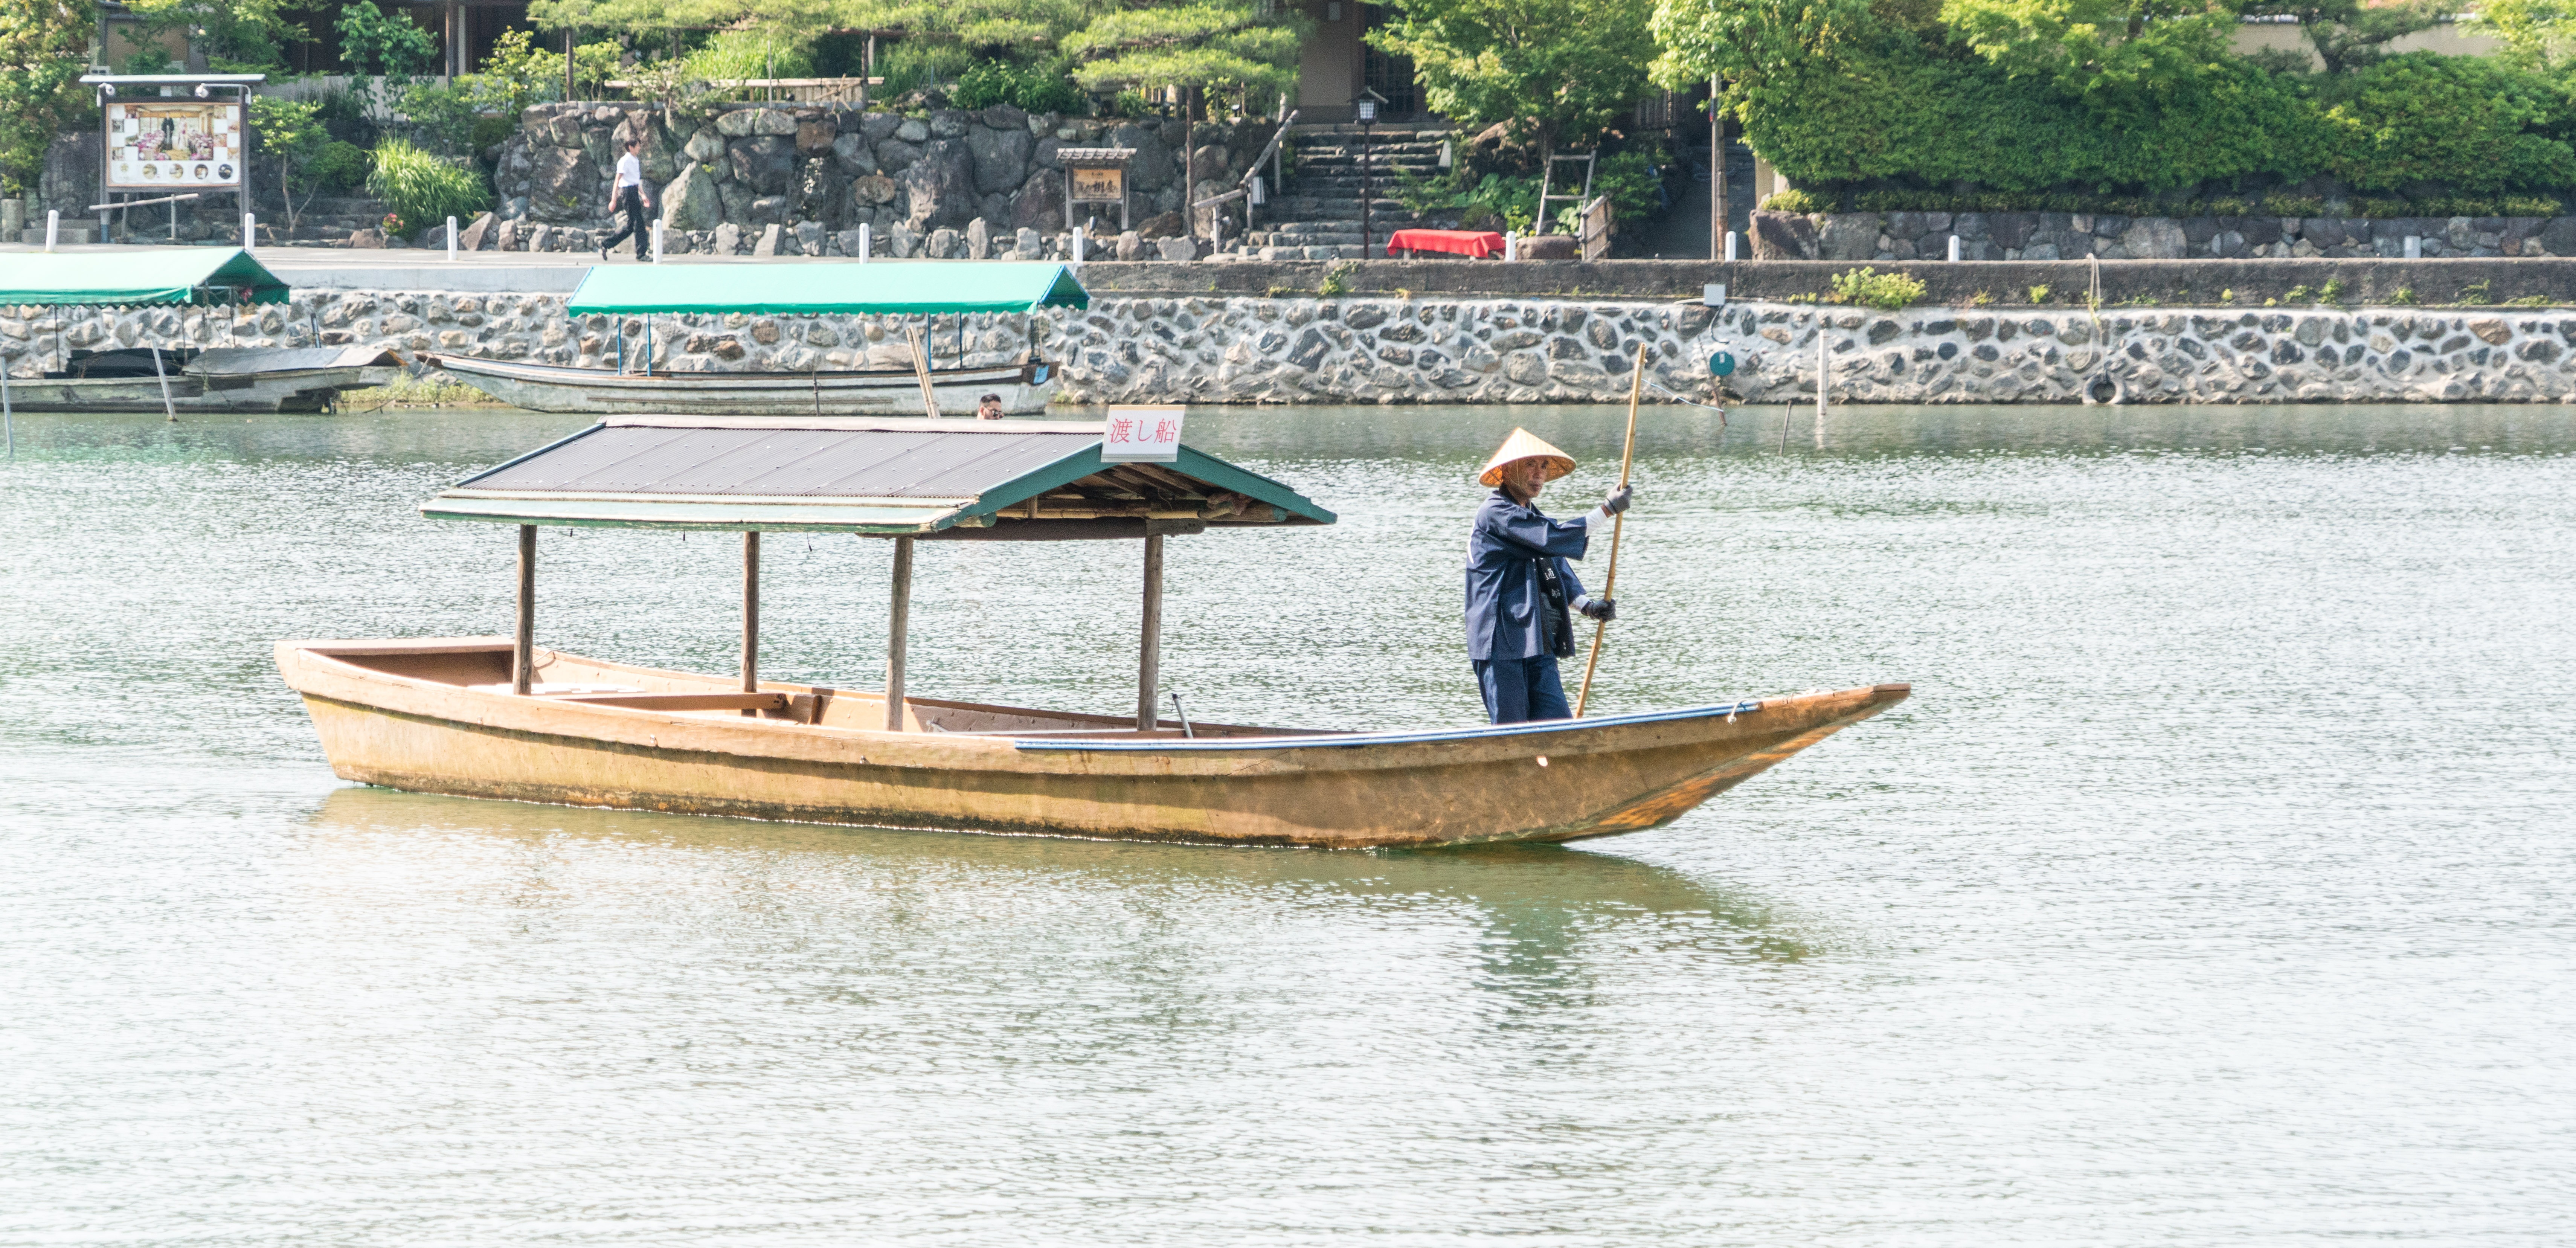
man, water, nature, outdoor, person, people, boat, river, canoe, vehicle, fishing, fisherman, japan, motorboat, activity, boating, watercraft, raft, arashiyama, long tail boat, skiff, watercraft rowing